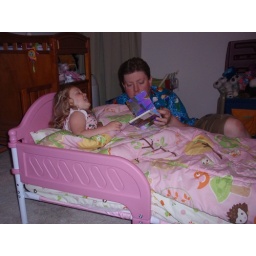
05.29.10 Libby in her new big girl bed (5)